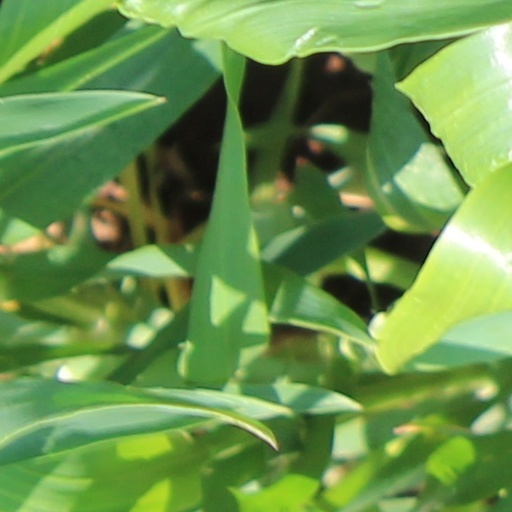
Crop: wheat